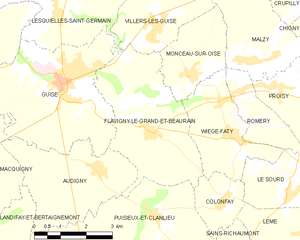
Carte des communes françaises: Flavigny-le-Grand-et-Beaurain